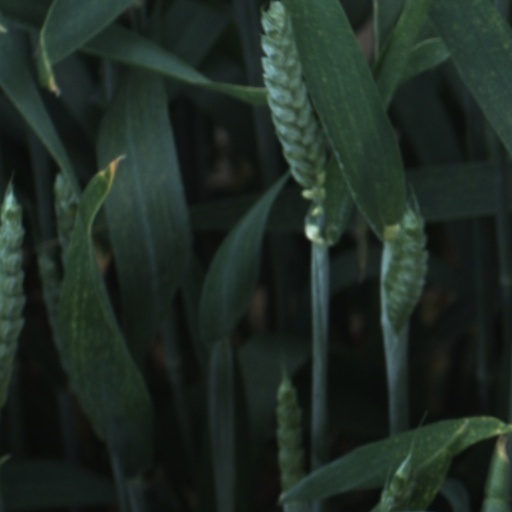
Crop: wheat